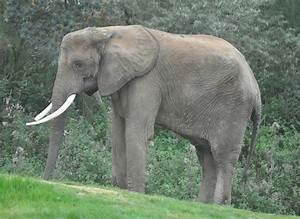
elephant